Reinaldo Giudici

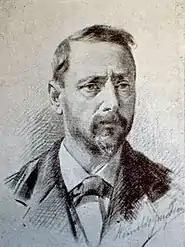
Self-portrait (date unknown)

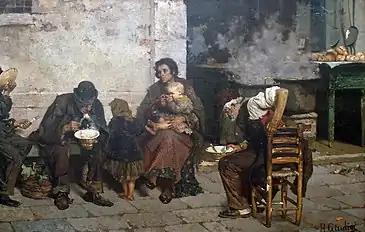
"Soup for the Poor", Museo Nacional de Bellas Artes

Reinaldo Giudici (1853, Lenno – 30 August 1921, Buenos Aires) was an Italian-born Argentine painter, best known for his early genre works in the Costumbrismo style.